Darlington Corporation Light Railways

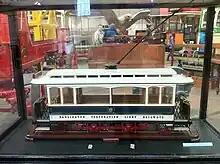
Model of a Darlington Corporation Light Railways tramcar at the National Tramway Museum

The company purchased 16 single deck cars from G.F. Milnes & Co. By 1912, the traffic had increased to such an extent that 2 double deck 56-seater cars were purchased from the United Electric Car Company of Preston.